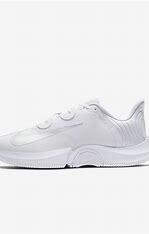
Brand: Nike
Model: Court Air Zoom GP Turbo